Olindo Vernocchi

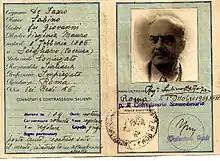
False identity document made out to Sabino De Fazio di Scigliano used by Olindo Vernocchi while in hiding.

On 22 July 1942 it was in his studio in Rome that the meeting was held in which the refoundation of the party was decided; Oreste Lizzadri, Giuseppe Romita, Nicola Perotti and Emilio Canevari also took part. The party began to consolidate: the "group of five" re-established contacts with the old militants, traveling throughout central and southern Italy and promoting anti-fascist actions directly in the city of Rome: distribution of leaflets and clandestine press and support for strikes (particularly important was the one on 1 May 1943 led by university students). The following year Vernocchi and Romita were able to go, representing the PSI in the Opposition Committee, to King Vittorio Emanuele III to ask for the dissolution of the National Fascist Party. Vernocchi worked particularly hard to ensure that the communists were also included in the aforementioned Committee, overcoming the resistance of Alcide De Gasperi. The meeting took place on 26 July 1943, the day following the arrest of Mussolini, after the Grand Council of Fascism voted no confidence in him. A few months later Vernocchi was admitted to the national leadership of the party, which at the same time took the transitory name of the Italian Socialist Party of Proletarian Unity, a name reconfirmed at the 1945 party congress. On 4 August 1944, together with Romita and the communists Amendola and Roveda, he signed the pact of action with the PCI. Meanwhile, on 11 September 1943, the first and only number of the newspaper "Il Lavoro d'Italia" was published, replacing the previous "Lavoro Fascista". Jointly directed by Vernocchi, the Christian Democrat Alberto Canaletti Gaudenti and the communist Mario Alicata, it was an expression of the interconfederal union committee, a sign of the major anti-fascist parties’ wish to unite their forces.